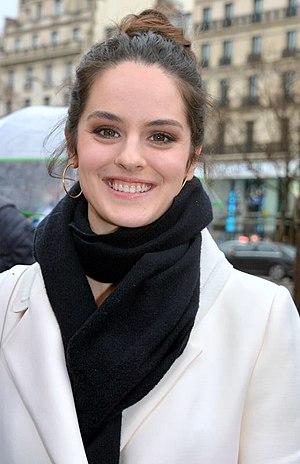
Noémie Merlant au déjeuner des nommés des César du cinéma.
Noémie Merlant est une actrice et chanteuse française, née à Paris le 27 novembre 1988.